Greg Barrett

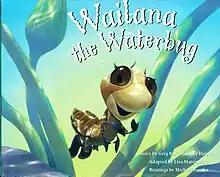

In Hawaii he co-authored a children's book with writer Jane Hopkins, adapted by Lisa Matsumoto and illustrated by Michael Furuya. The book, "Wailana the Waterbug" (Mutual Publishing, 1999), was inspired by the brief but inspiring life of three-year-old leukemia victim Alana Dung. Proceeds from the book benefit the Alana Dung Research Foundation, a public charity founded by Alana's parents to help support medical research on terminal illnesses and to improve the quality of life for children. In 2000 "Wailana the Waterburg" won Hawaii's Ka Palapala Po'okela award for excellence in children's books. One year later, in July 2001, Hawaii's Ohi'a Productions transformed the book into the theater company's first large-scale musical titled "On Dragonfly Wings". On page and stage the metaphor of a waterbug's miraculous metamorphosis into a dragonfly is used to portray death as a beginning, not the end.